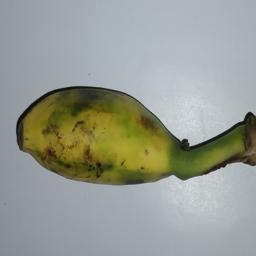
Banana variety: Champa Kola